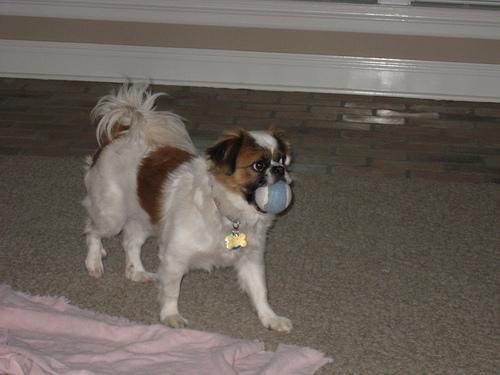
Pekinese